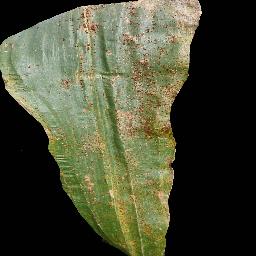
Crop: corn
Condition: (maize)_common_rust